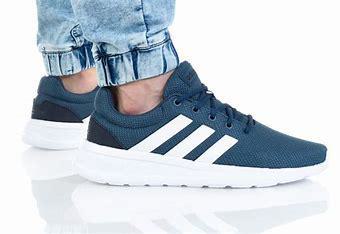
Brand: Adidas
Model: Lite Racer 2